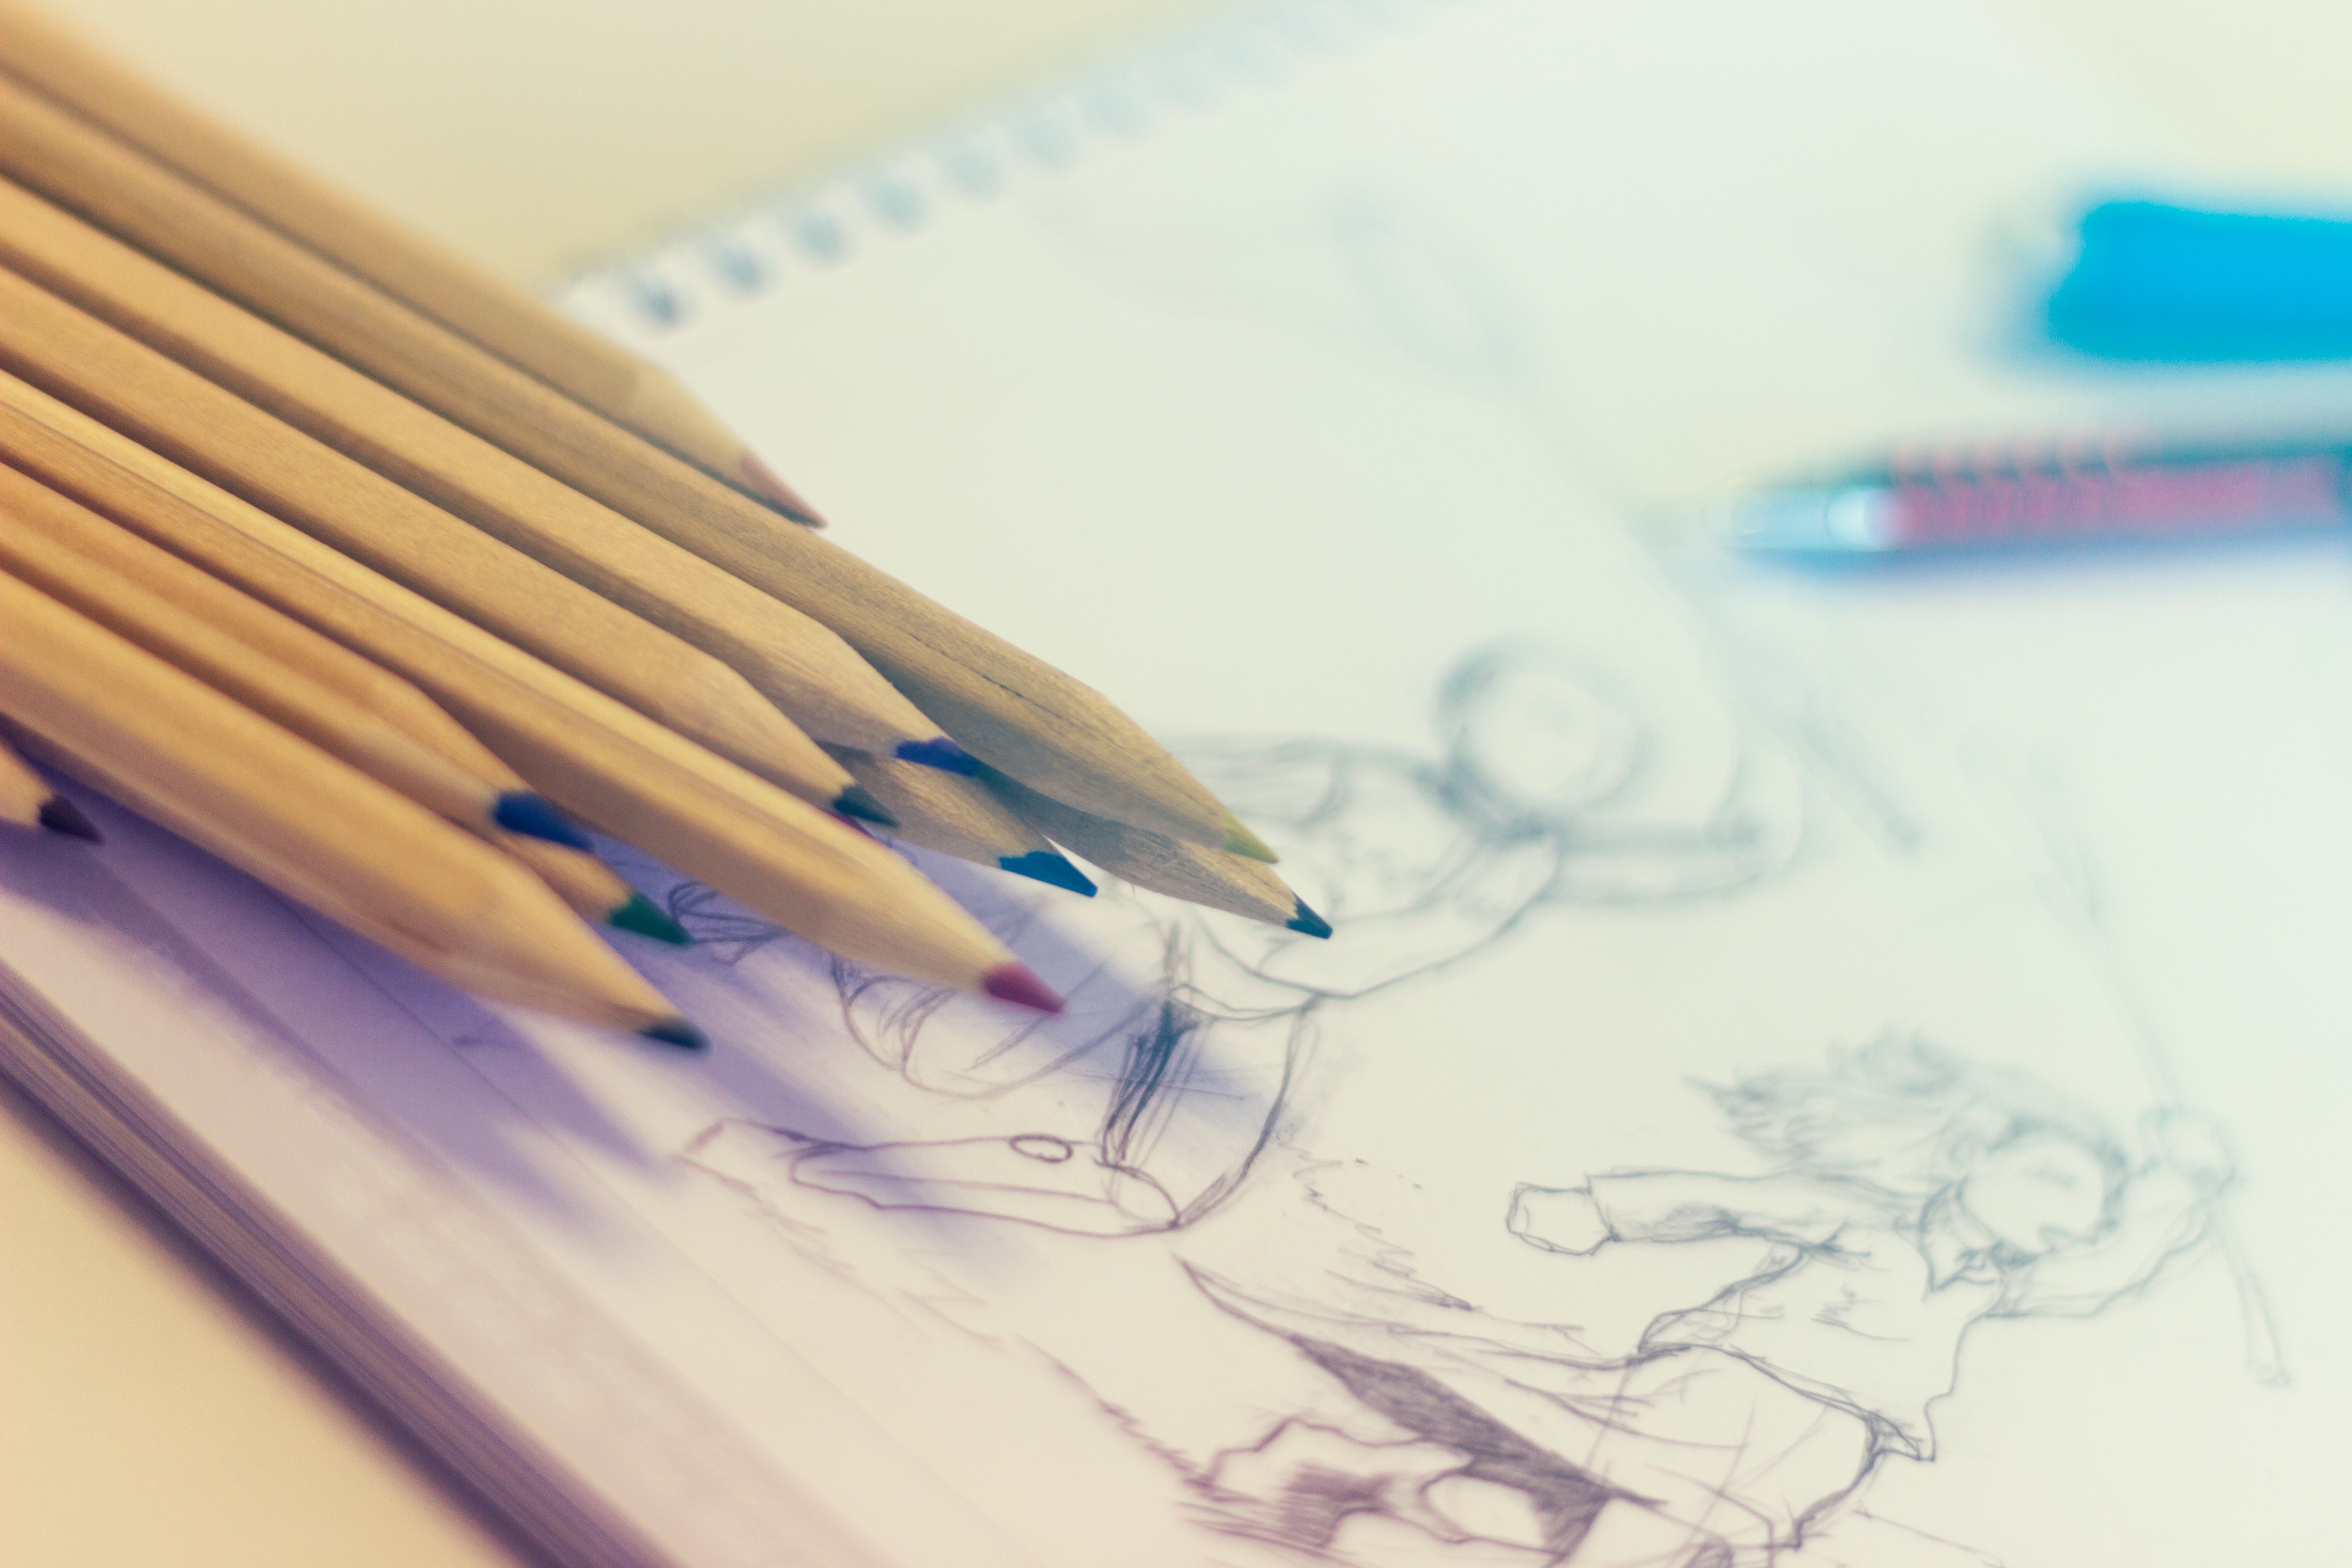
text, drawing, pencil, sketch, stationery, line, Material property, writing instrument accessory, office supplies, writing, writing implement, illustration, ink, paper